New Zealand National Airways Corporation

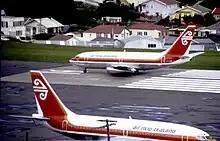
Boeing 737s in hybrid Air New Zealand and NAC livery at Wellington, 1980

In September 1972, NAC acquired 100% ownership of freight company Safe Air Limited, formerly known as Straits Air Freight Express Limited (SAFE) established in 1951, with acquisition of Air Holdings Limited's 94% share holding. The airline operated Bristol Freighter and Armstrong Whitworth Argosy aircraft. It was to continue as a separate company based in Blenheim.